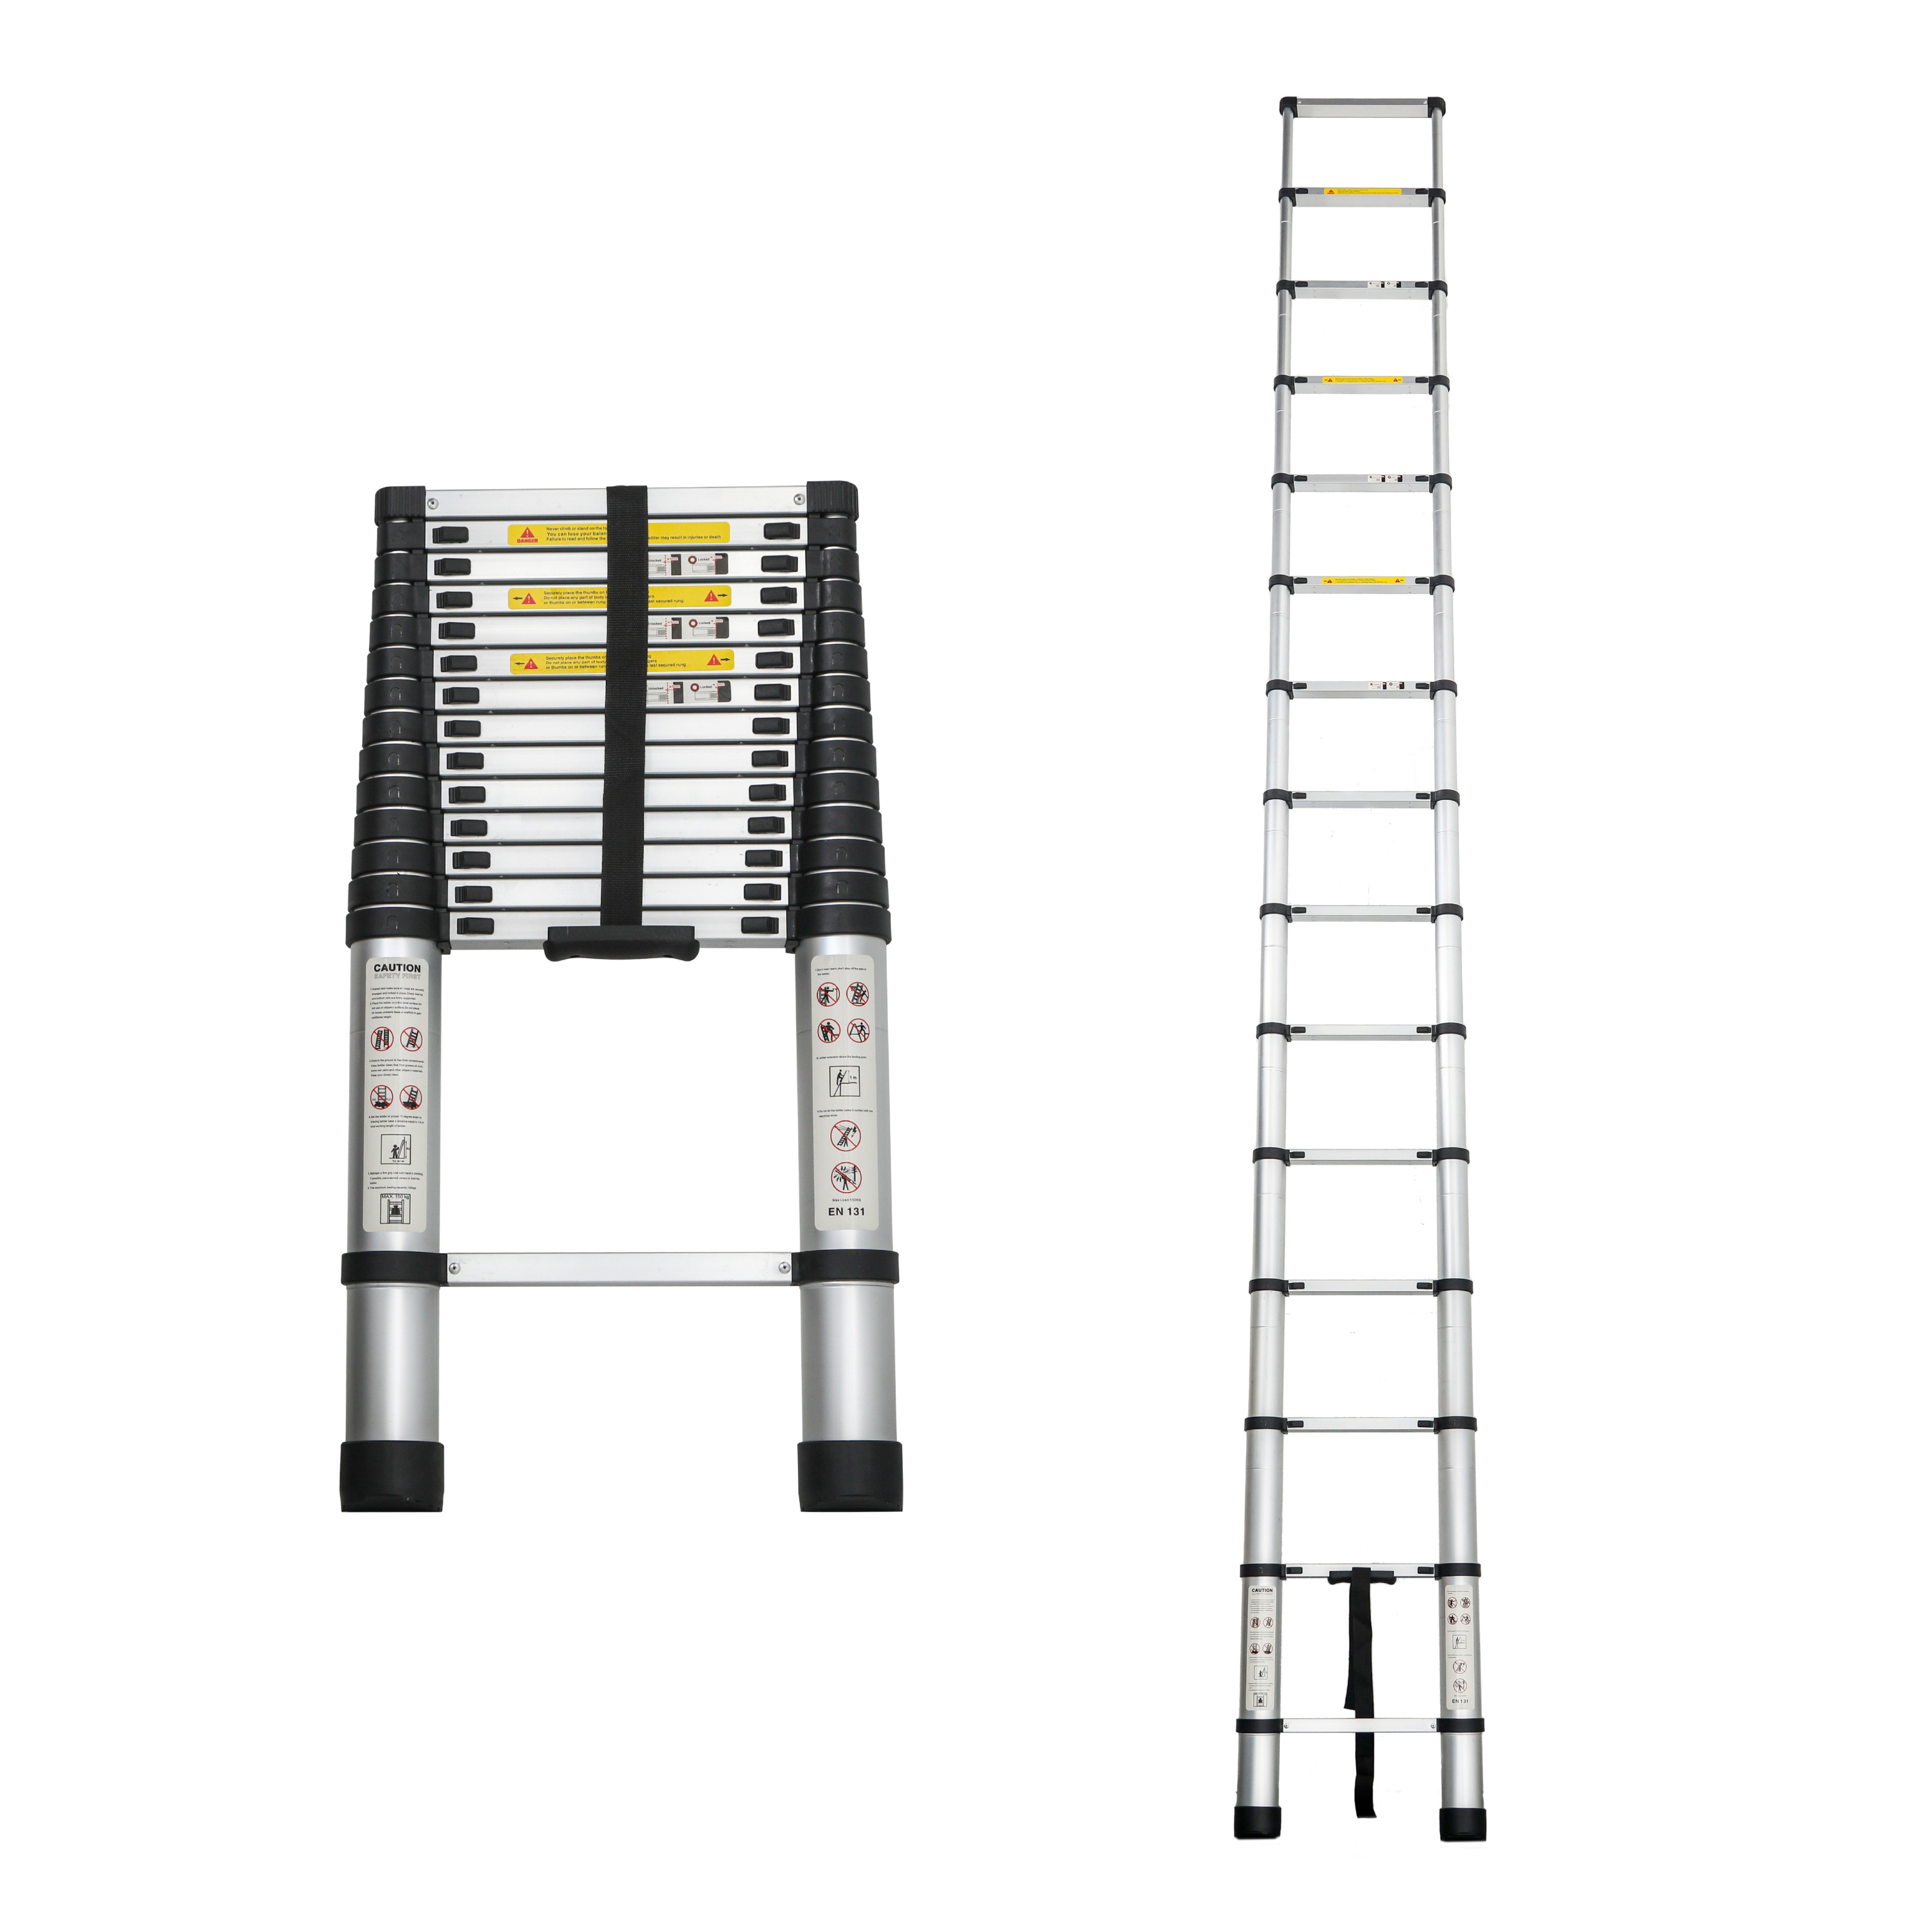
Telescoping Ladder 14.5FT, Telescopic Extension Ladder, Aluminum Alloy Folding Ladder Portable Multi-Purpose for Indoor Outdoor Work, Heavy Duty 300 lbs Load
Specifications Place of Origin #originPlace# Main Color Black Main Material Aluminium Dangerous Goods #dangerFlag# Dimensions & Weights Assembled Length (in.) Not Applicable Assembled Width (in.) Not Applicable Assembled Height (in.) Not Applicable Weight (lbs) 25.70 Product Features 【Multiple Applications】 - The telescoping ladder should be part of any home and kit. Ladders can be used to get to the most difficult places. Suitable for home/building maintenance, window cleaning, indoor and outdoor decorating, painting, roof repair, street lighting installation and repair, tree climbing, etc. 【Humanized Design】 - Extension ladder extends from 3 feet to 14.5 feet when fully retracted. Set carrying handle with strong Velcro storage strap for easy storage in your suitcase, under bed, behind cabinet or door etc. Expansion ladder is easy to carry, when not in use can be completely folded, save space, convenient and practical. 【Safe and Reliable】 - Every pedal of telescopic ladder 14.5ft is striated for increased friction; stable locking secure pedals, avoiding bumping and falling off, high quality rubber feet, easy to secure the telescoping ladder to wall and floor. 【Locking Mechanism】 - The independent locking mechanism allows the aluminum 14.5FT telescoping ladder to be locked at every step. Using the inward sliding latch, you can gradually adjust the stepping in units of one foot to easily reach and retract any desired height. (Pls take care your fingers when retract the ladder. Dont put your thumb between the ladder.) 【Telescopic Ladder Material】 - The 14.5 ft extension ladder is made of high quality aluminum alloy. Plastic parts are reinforced with nylon fiber to improve bearing capacity, stability, aging resistance and prolong service life. Our telescoping ladder has a maximum load of 300 LBS /150 kg. Description
Brand: Peter Bradley Amenities
Category: Hardware > Tools > Ladders & Scaffolding > Ladders > Extension Ladders